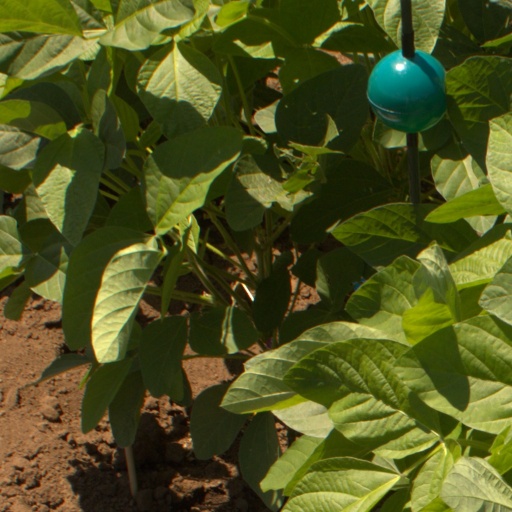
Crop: soybean